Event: Typhoon Ruby
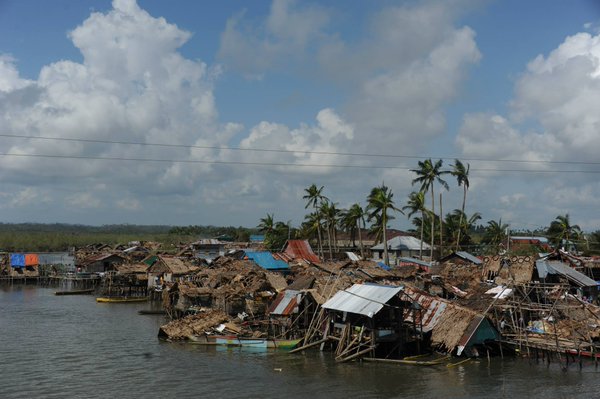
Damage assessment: damage